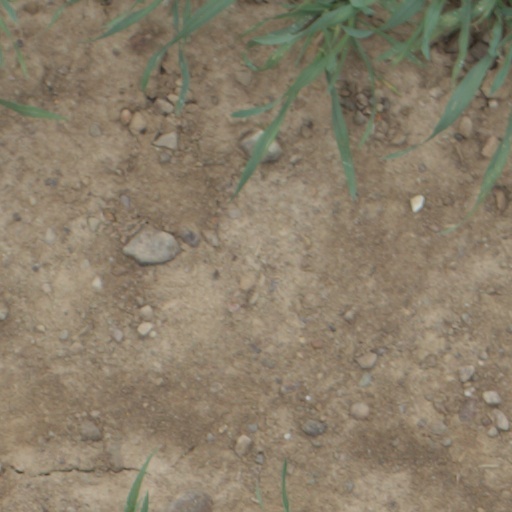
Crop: wheat